Mohammad Reza Rezaei Kouchi

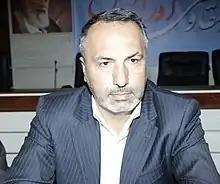

Mohammad Reza Rezaei Kouchi is an Iranian politician who represents Jahrom and Khafr in the Islamic Consultative Assembly since 2008. He is the head of the civil commission of the parliament.